Francesco Negri (travel writer)

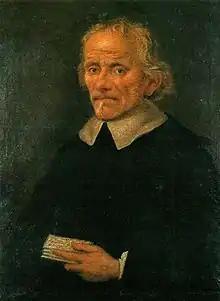
Francesco Negri

Francesco Negri (27 March 1623–27 December 1698) was an Italian Catholic priest who, during 1663–1666, travelled in Scandinavia. In 1670, he published an account of his travels entitled "Viaggio settentrionale".